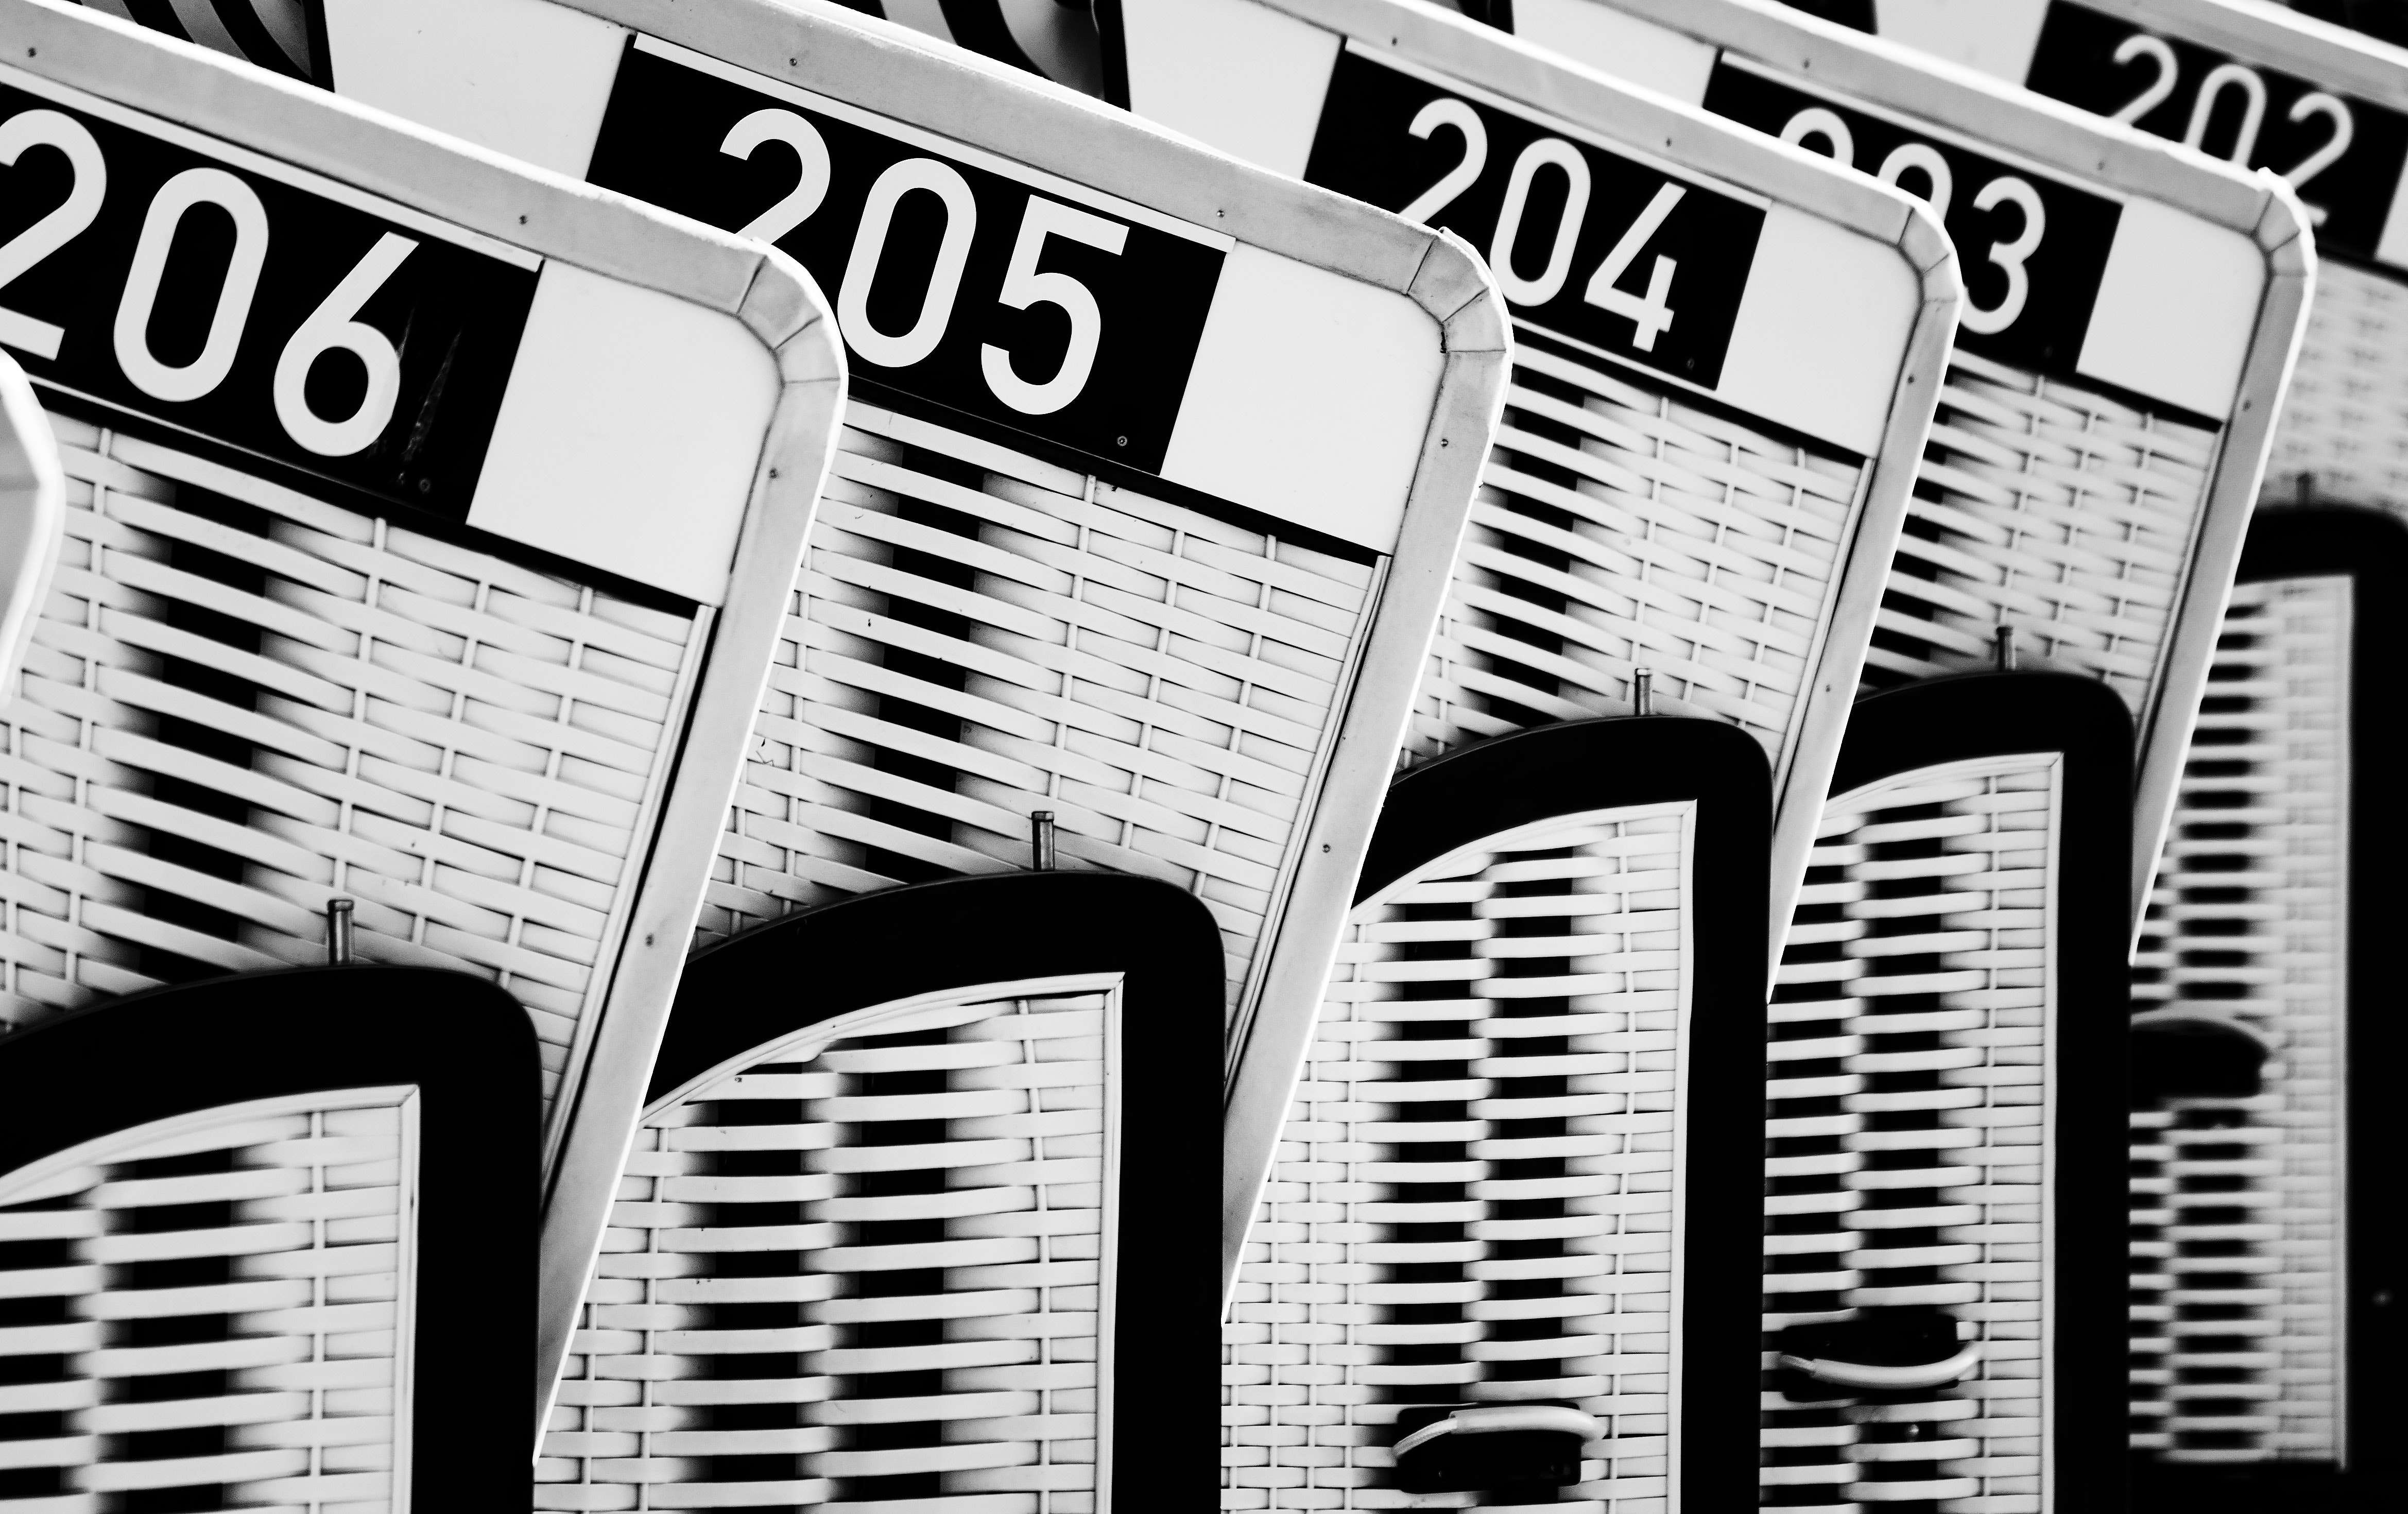
font, text, monochrome, black and white, design, pattern, architecture, photography, style